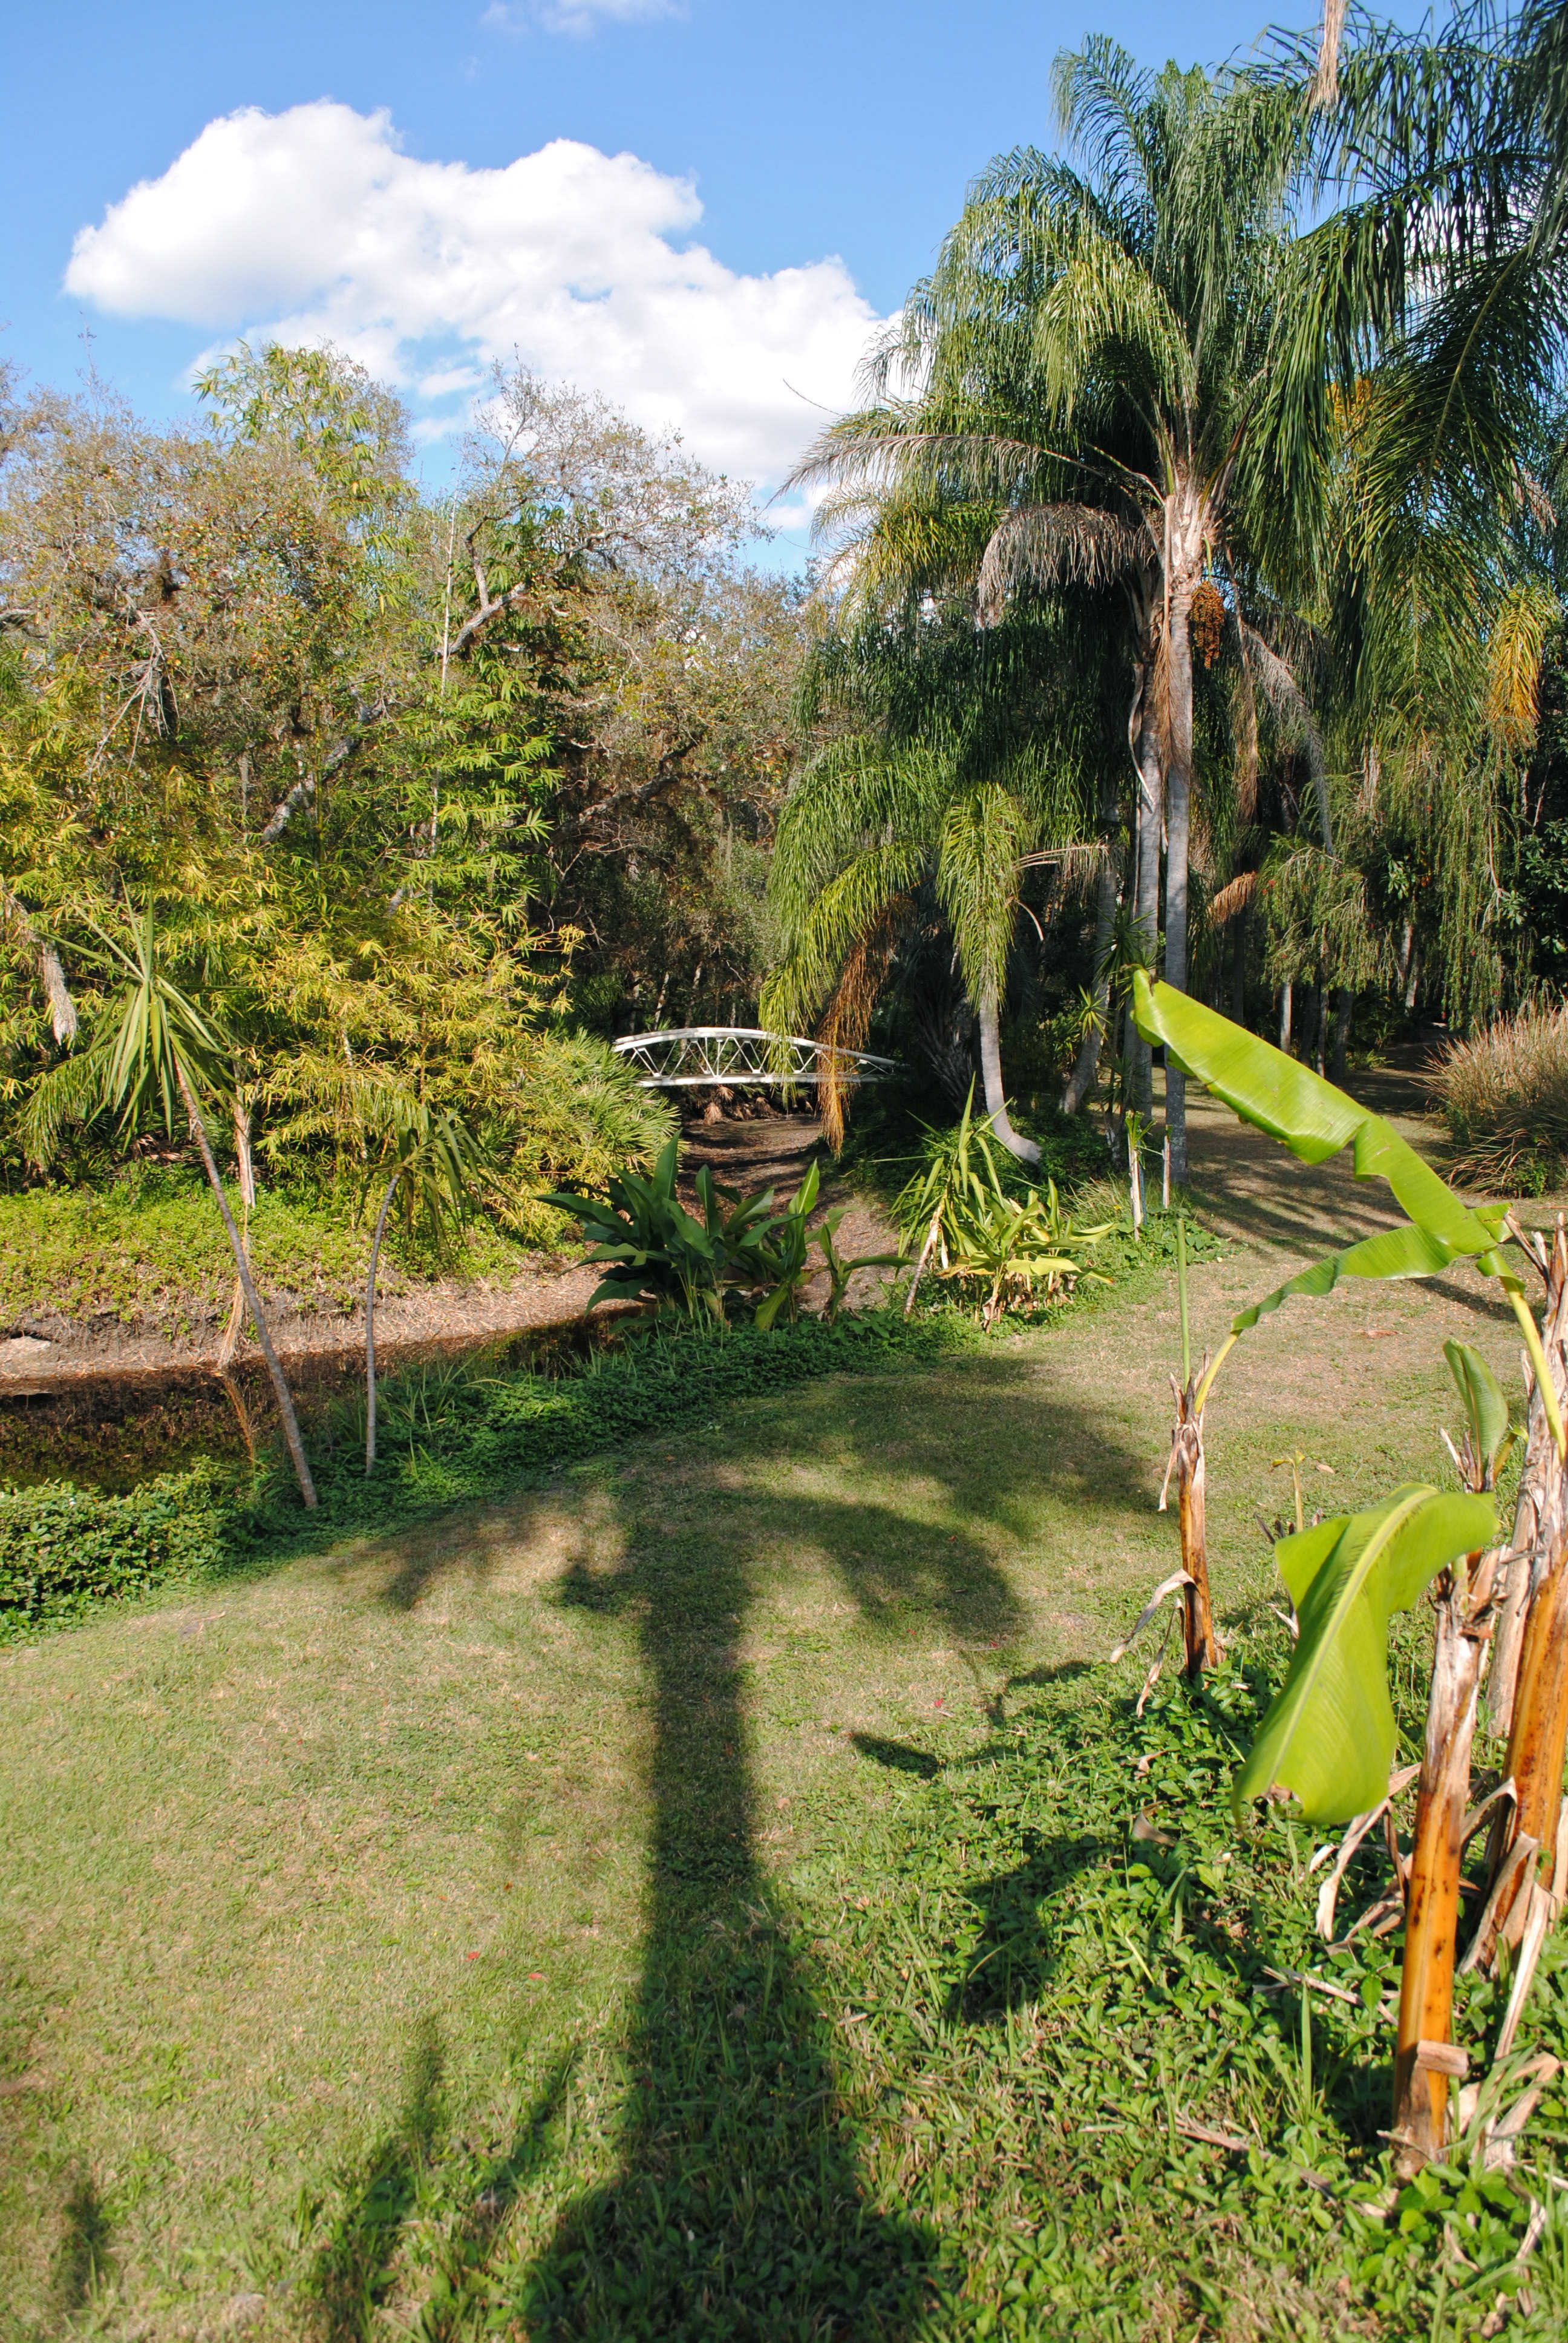
landscape, tree, nature, grass, outdoor, plant, meadow, palm tree, flower, pond, jungle, palm, scenic, tropical, botany, garden, flora, plantation, botanical garden, exotic, woodland, rural area